Westmount, Edmonton

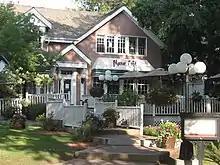
Cafe in Westmount

Nearby attractions include Government House in Glenora, Coronation Park and the Telus World of Science in Woodcroft.